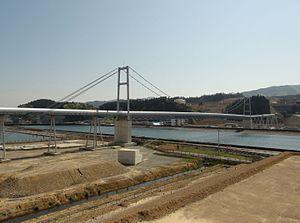
Le fleuve Kesen est un cours d'eau situé dans la préfecture d'Iwate, au Japon.